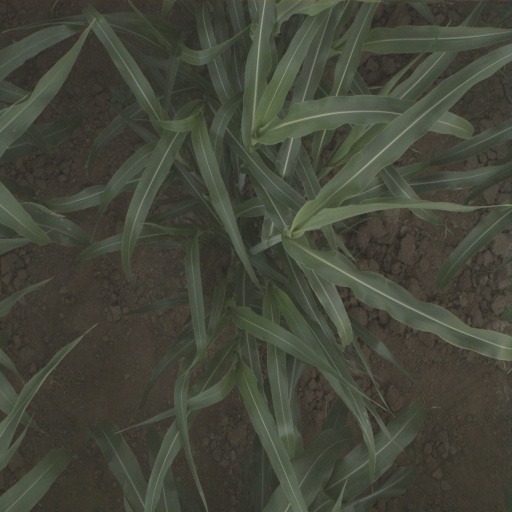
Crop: sorghum